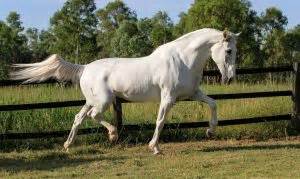
Label: cavallo